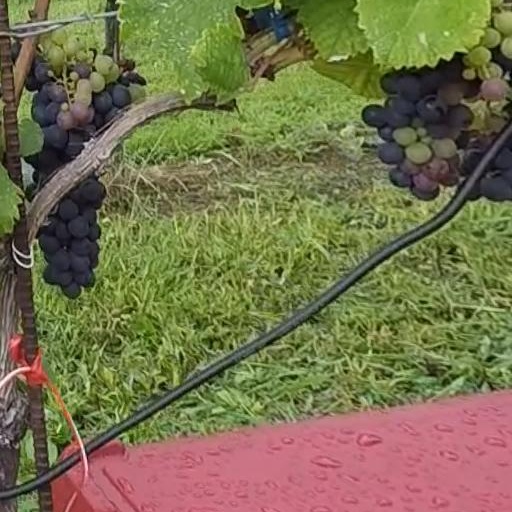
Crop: grape